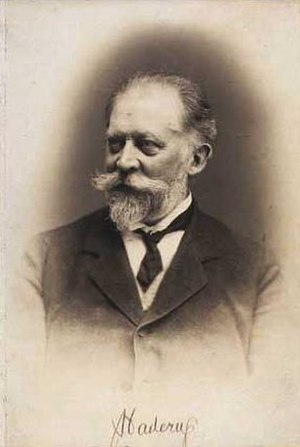
Victor Haderup
Victor Frants Nachtegall Haderup var en dansk tandlæge, der er kendt for at have udviklet det tandskema for navngivning af tænder, der stadig anvendes. Han var med til at oprette Tandlægehøjskolen.